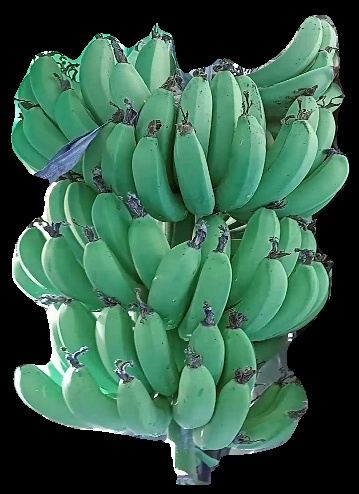
Variety: pachbale
Grade: grade1